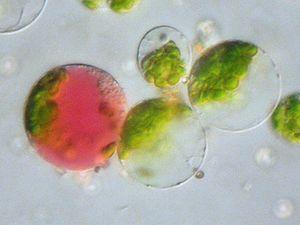
La fusion somatique, ou fusion de protoplastes, est une forme de modification génétique qui permet, chez les plantes, de fusionner deux espèces différentes pour former un nouvel hybride, ou hybride somatique, héritant des propriétés génétiques des deux espèces d'origine. Ce type d'hybride peut être créé soit à partir de deux variétés de la même espèce ou bien entre deux espèces différentes, appartenant même à deux genres différents.